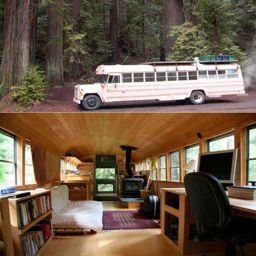
a school bus turned into a home